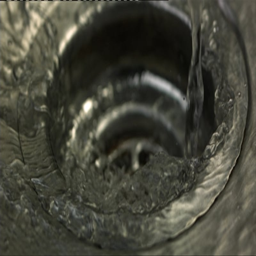
a committee has been discussing the future funding of water